Karlskrona Grenadier Regiment

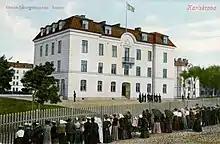
Chancellery building of the Karlskrona Grenadier Regiment (1909).

When the unit was raised in 1902 it would be placed to newly built barracks area at Gräsvik in northern Karlskrona. The barracks area, however, was not ready for occupation until 20 September 1906. The barracks establishment was constructed according to the 1901 Army Building Plan after the "Fortifikationen"s ("Royal Engineers") design for the infantry. A total of some 50 buildings were built, of which two buildings were moved to Gräsvik from Skillingaryd. After the regiment was disbanded in 1927, the barracks were used by the detached battalion of Kronoberg Regiment. After the battalion was disbanded in September 1939, the barracks came to host units of the "Landstorm" before they were taken over by Karlskrona Coastal Artillery Regiment (KA 2). In 1981, the barracks were abandoned, and were sold in 1984 to Karlskrona Municipality. Since 1989, the barracks area is the main campus for Blekinge Institute of Technology.